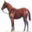
Label: horse